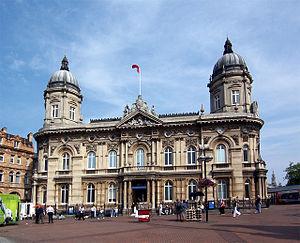
Cette liste des musées du East Riding of Yorkshire contient des musées qui sont définis dans ce contexte comme des institutions qui recueillent et soignent des objets d'intérêt culturel, artistique, scientifique ou historique. leurs collections ou expositions connexes disponibles pour la consultation publique. Sont également inclus les galeries d'art à but non lucratif et les galeries d'art universitaires. Les musées virtuels ne sont pas inclus.